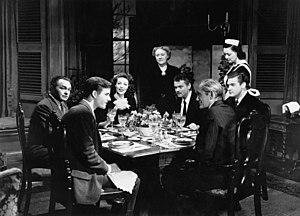
Martha Wentworth est une actrice américaine, née le 2 juin 1889 à New York, morte le 8 mars 1974 à Sherman Oaks.
Le Criminel, ou Criminel en Belgique, est un film américain réalisé par Orson Welles, sorti en 1946.